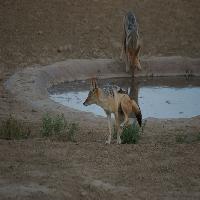
Weather: cloudy or overcast